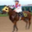
Label: horse